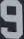
Number: 9